Tanks in the British Army

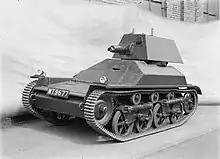
Light Tank Mk II

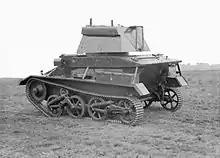
Light Tank Mk IV

After the Great War, General Erich Ludendorff of OHL, the German High Command, praised the Allied tanks as being a principal factor in Germany's defeat. The Germans had been too late in recognizing their value to consider them in their own plans.